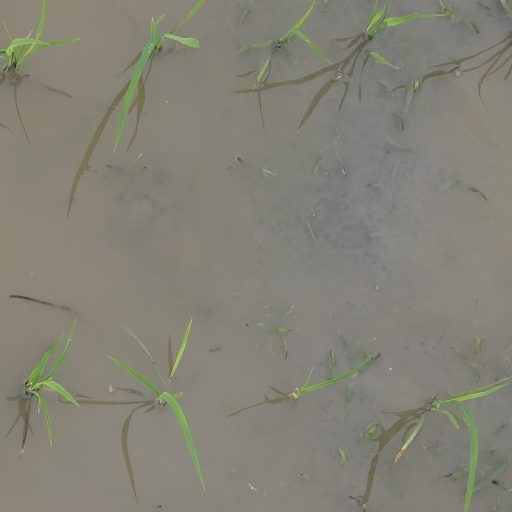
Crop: rice